Chloe-Beth Morgan

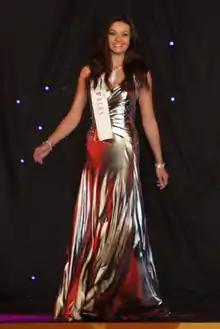
Morgan at Miss Wales 2008

Chloe-Beth Morgan (born 1986) is a Welsh model and beauty pageant titleholder who won Miss Wales 2008 contest and competed in the Miss World 2008 competition held in South Africa, later that year.